Elisabeth Bagréeff-Speransky

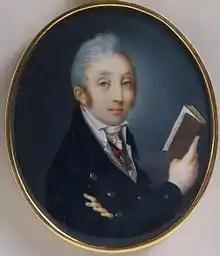
Mikhail Speransky, 1806 by

Elizaveta Mikhailovna Speranskaya was born on 16 September 1799 (N.S.) in Saint Petersburg, Russian Empire, to Elizabeth Jane (née Stephens) and Mikhail Speransky. Stephens was the daughter of the English woman, Eliza (née Planta) Stephens, and had moved with her mother to Russia around 1789, after the death of her father Rev. Henry Stephens. Eliza served as a governess to Countess Catherine Shuvalova, who allowed the children Elizabeth, Marianne, and Francis to live with their mother. While studying with at his summer cottage, Stephens met Mikhail Speransky in 1797. Speransky was a graduate of the and had that year entered the civil service. The couple married at the end of 1798, but Stephens died from tuberculosis in November 1799, two months after their daughter's birth.